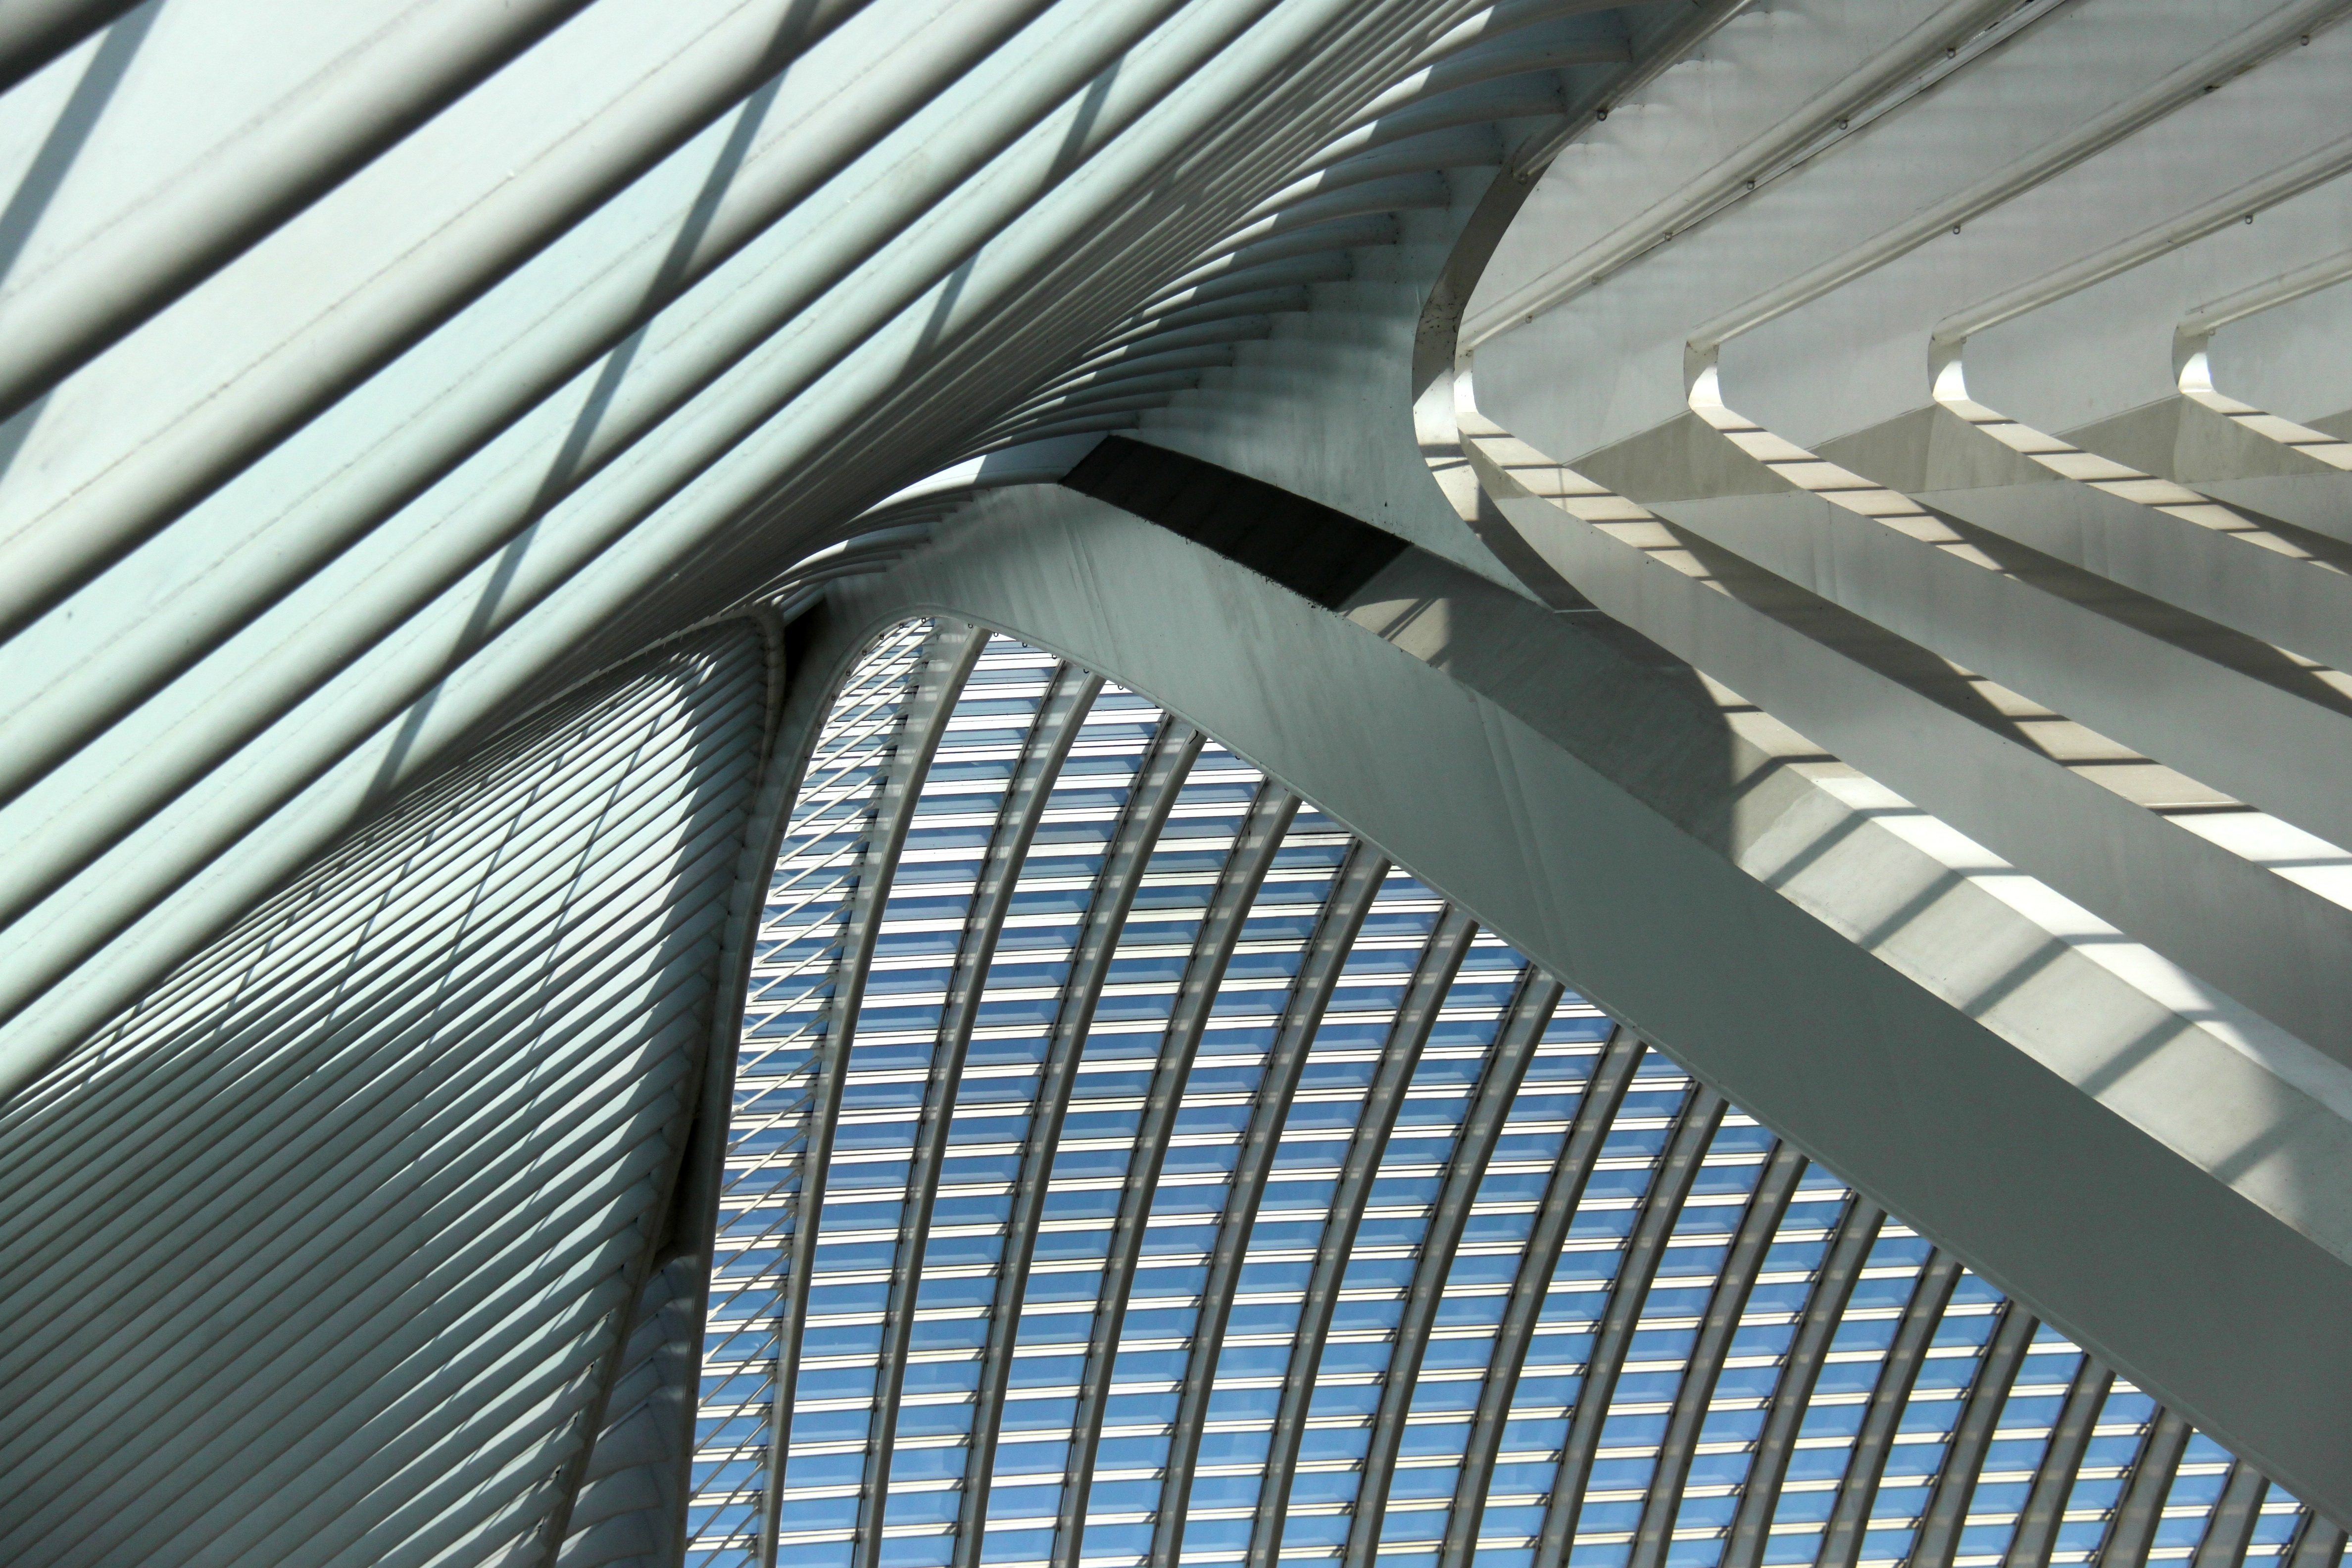
wing, architecture, structure, roof, skyscraper, line, metal, train station, facade, material, belgium, calatrava, liege, santiago calatrava, cork guillemins, daylighting, window covering